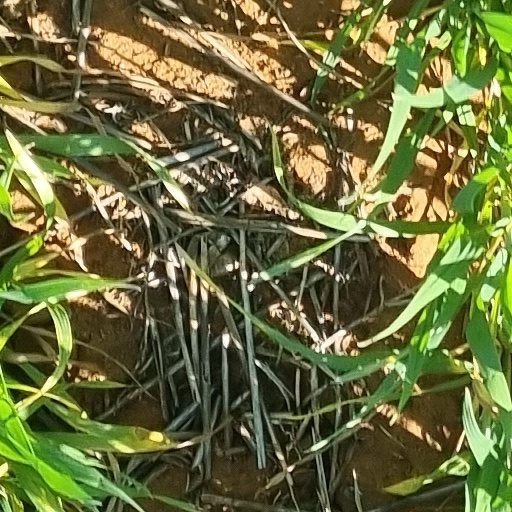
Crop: wheat